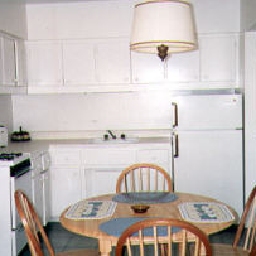
Room type: kitchen